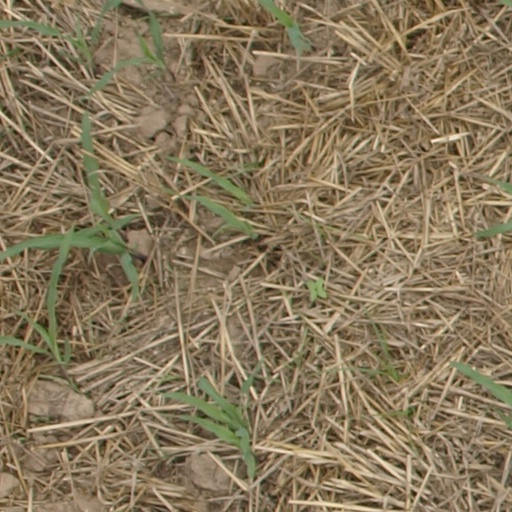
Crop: maize; corn